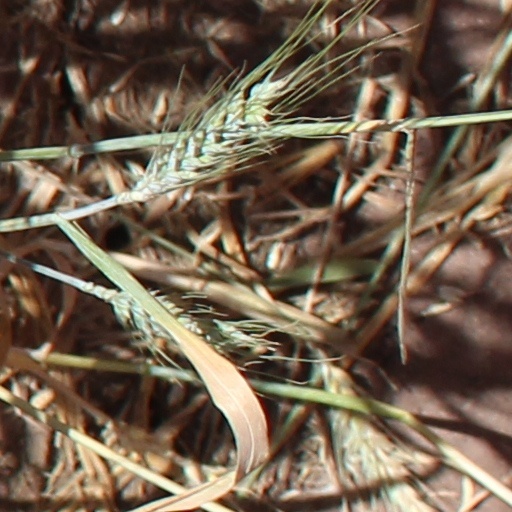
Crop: wheat